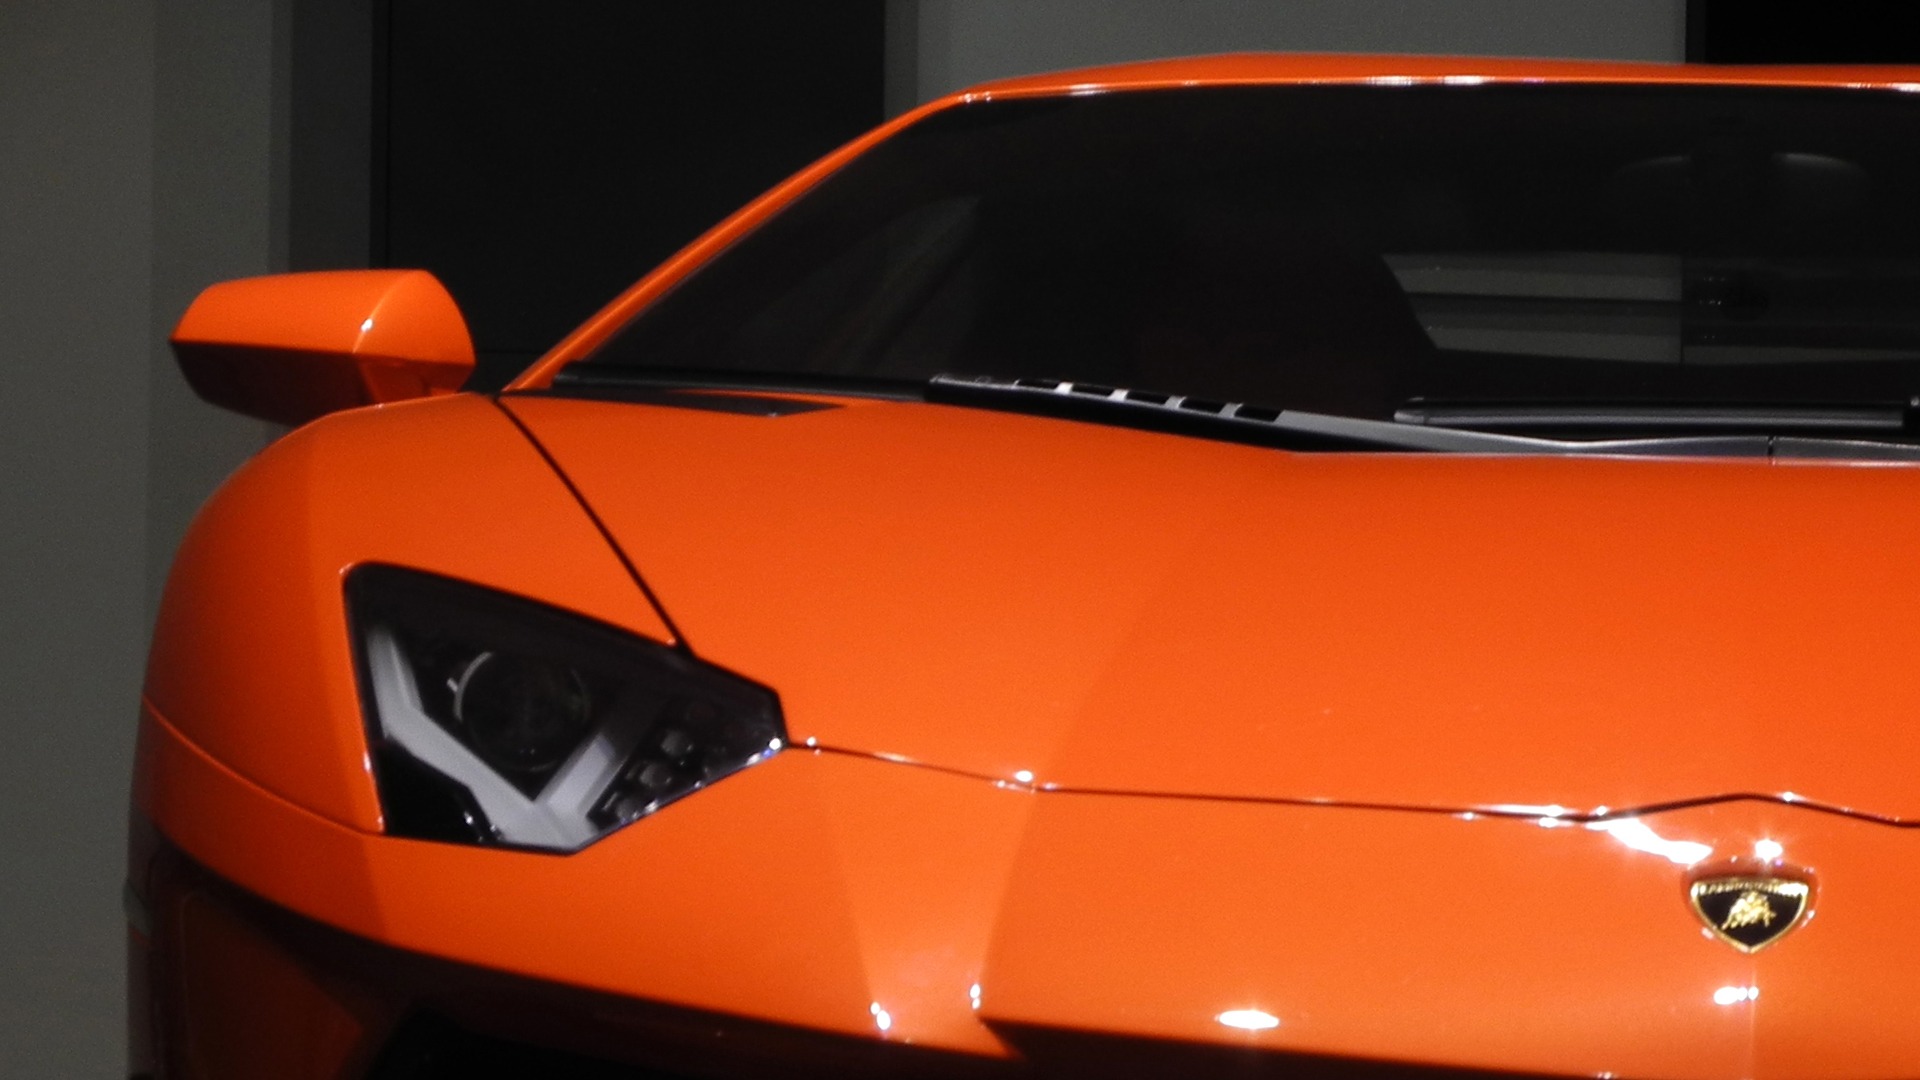
car, vehicle, automotive, sports car, supercar, wallpaper, lamborghini, land vehicle, automobile make, automotive design, luxury vehicle, performance car, lamborghini aventador